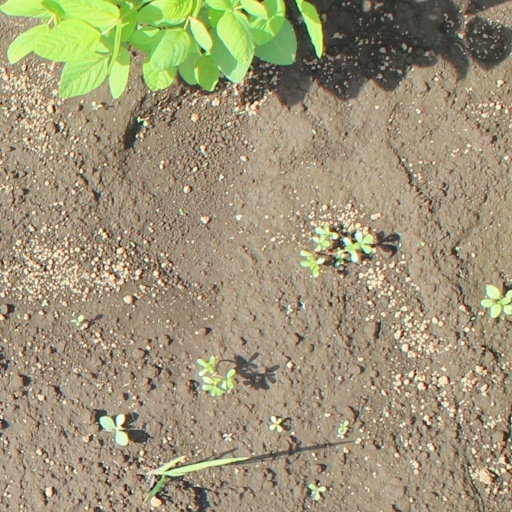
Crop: soybean